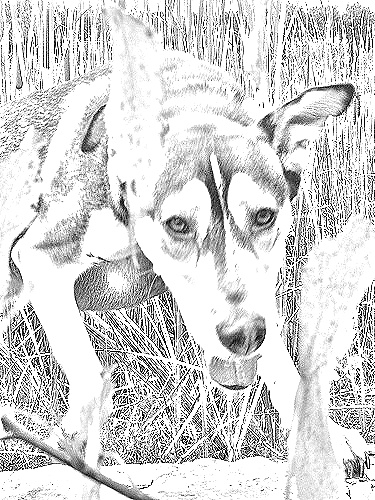
Portrait style: Sketch Portrait